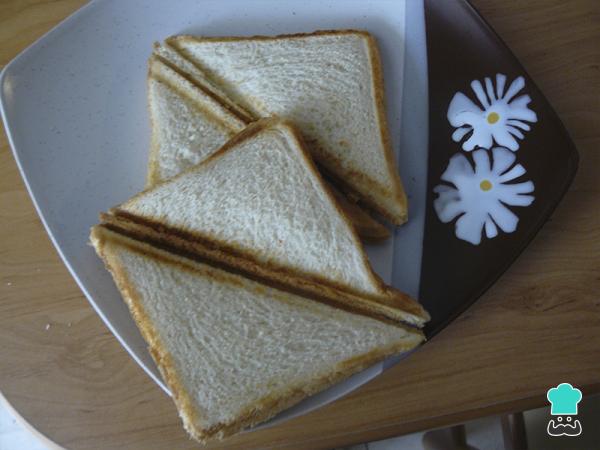
Ahora pasamos a tostar el pan. Si tienes una sandwichera que te haga el trabajo de marcar los medios como dios manda, perfecto.